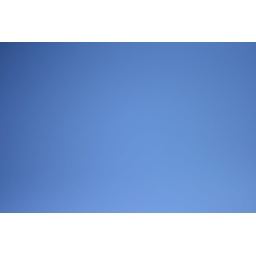
not a cloud in the sky